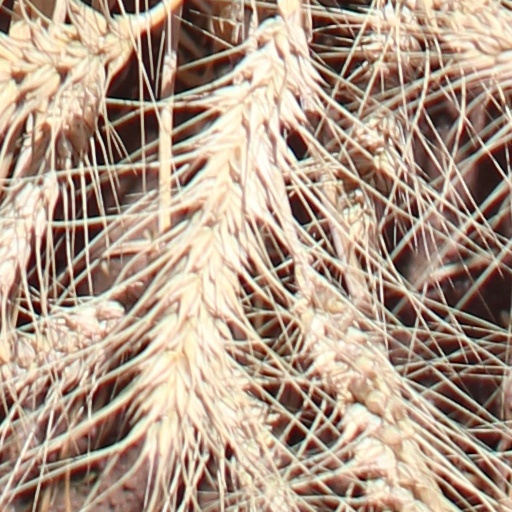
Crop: wheat